Space Harmony

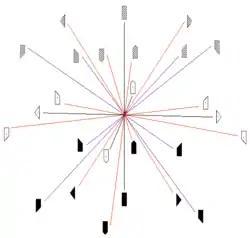
Laban's 26 Direction Symbols

Laban has found a system to define the directions we can move in. This system includes 3 different levels as well as one-, two- and three-dimensional directions. The 26 directions that are in the system, are derived from the vertices of the Octahedron, the Icosahedron and the Cube.